Chip on shoulder

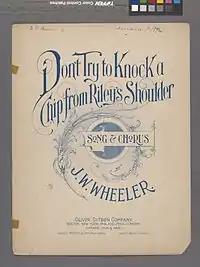
Cover of sheet music for the song titled: ""Don't Try to Knock a Chip from Riley's Shoulder."" (J. W. Wheeler) which alludes to the expression.

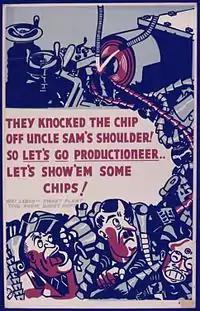
An American wartime poster alluding to the expression.

This idiom traces its roots back to a custom that was known in North America since the early 19th century. There is an 1817 reference by James Kirke Paulding to "The boyish custom of knocking a chip off the shoulder". The New York newspaper "Long Island Telegraph" reported on 20 May 1830 "when two churlish boys were determined to fight, a chip [of wood] would be placed on the shoulder of one, and the other demanded to knock it off at his peril". A similar notion is mentioned in the issue of the "Onondaga Standard" of Syracuse, New York on 8 December 1830: "'He waylay me', said I, 'the mean sneaking fellow—I am only afraid that he will sue me for damages. Oh! if I only could get him to knock a chip off my shoulder, and so get round the law, I would give him one of the soundest thrashings he ever had'."